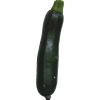
Label: Zucchini dark 1